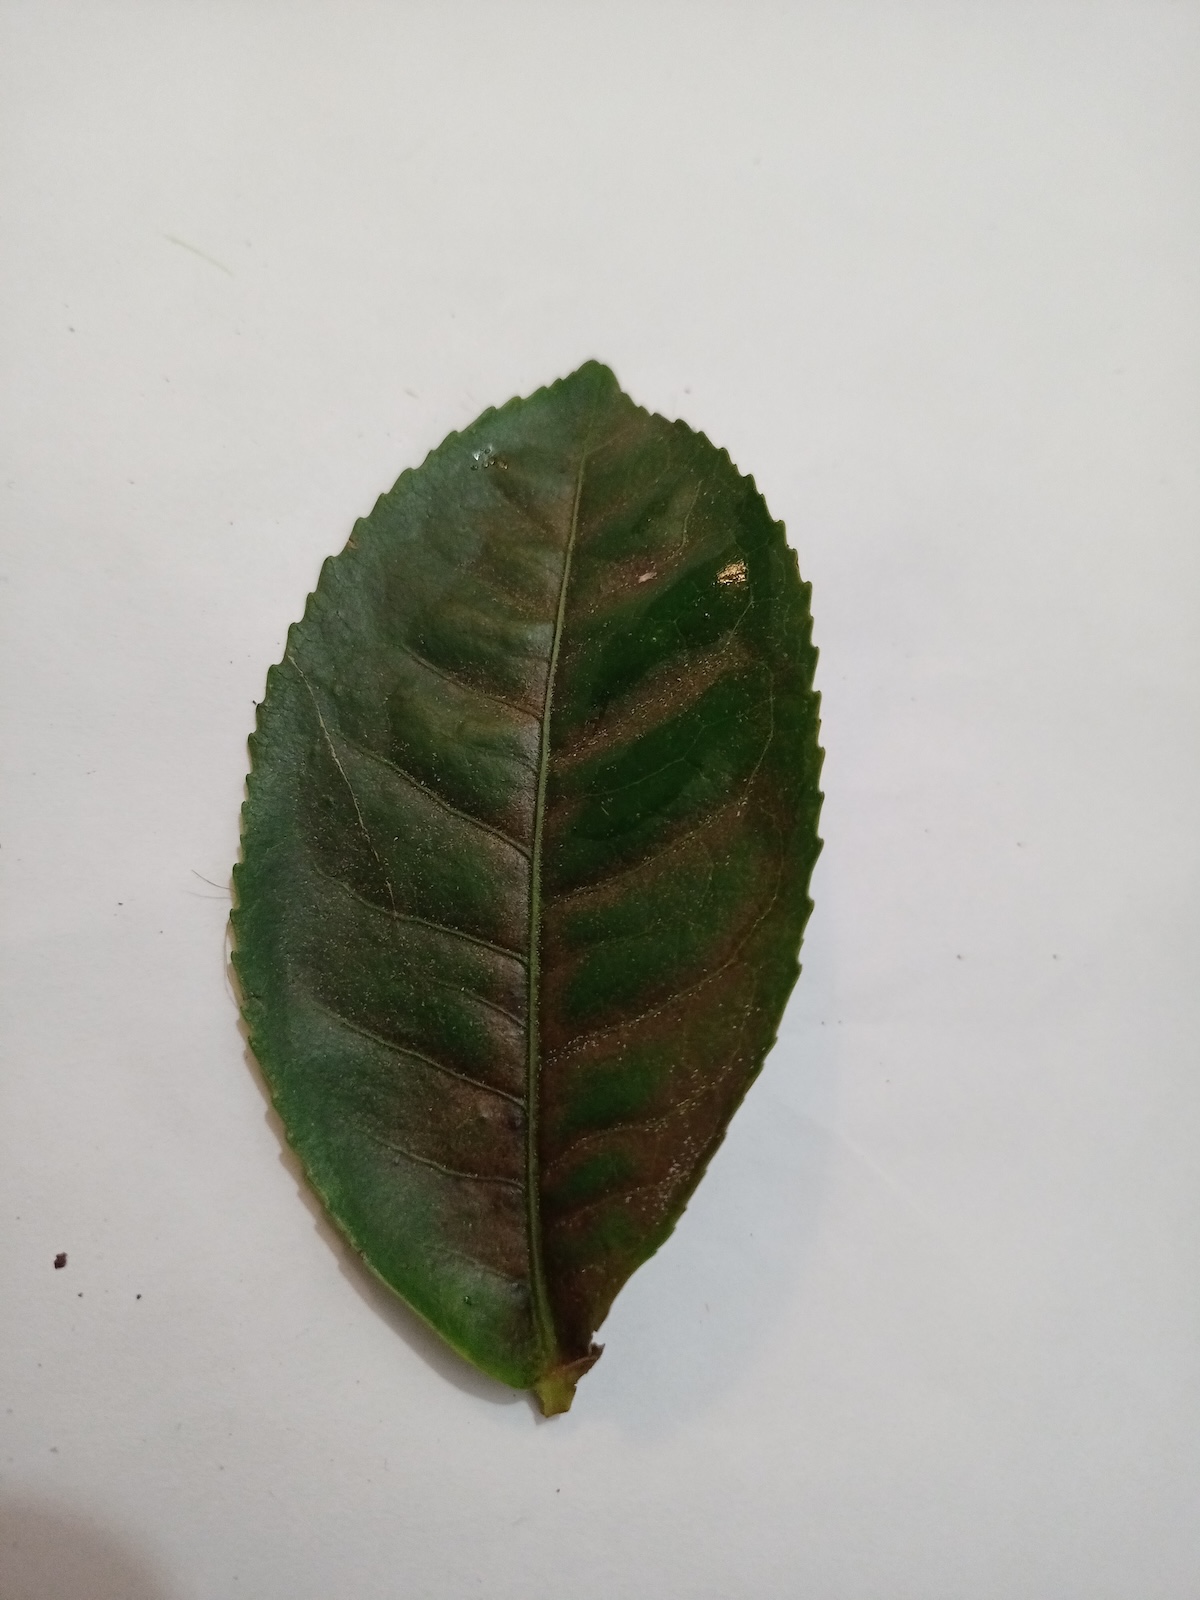
Label: Red spider